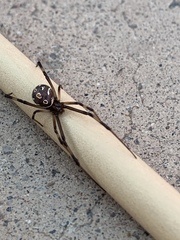
Species: Lactrodectus_hesperus